History of Lamborghini

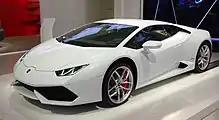
The Huracàn would replace the most successful Lamborghini model in history, the Gallardo

In 2013, the Veneno was introduced which was Lamborghini's interpretation of a racing prototype meant for the road. The sharp, angular designed body was based around the Aventador's monocoque and mechanical components. A roadster variant would follow up in 2014, fewer than 10 units would be sold at US$4,500,000 each, making it one of the most expensive Lamborghini automobiles ever produced.